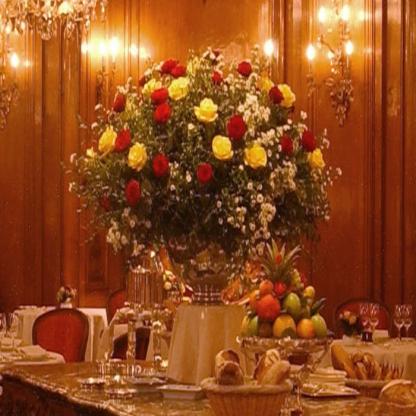
Scene: Indoor